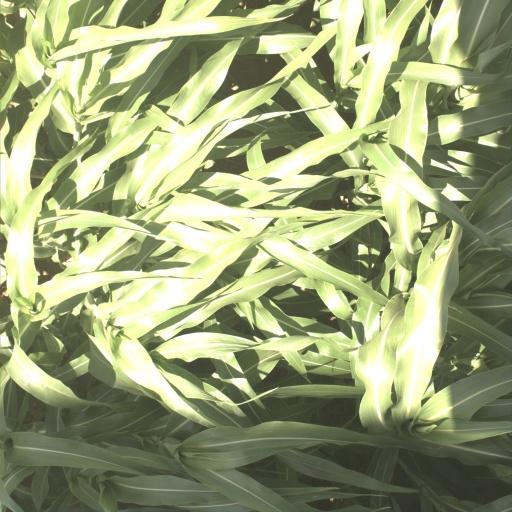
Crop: sorghum